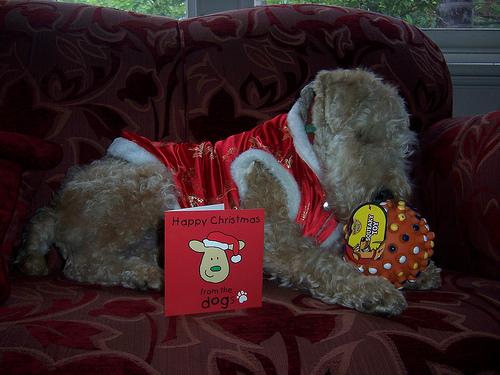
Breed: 216-n000017-Lakeland_terrier